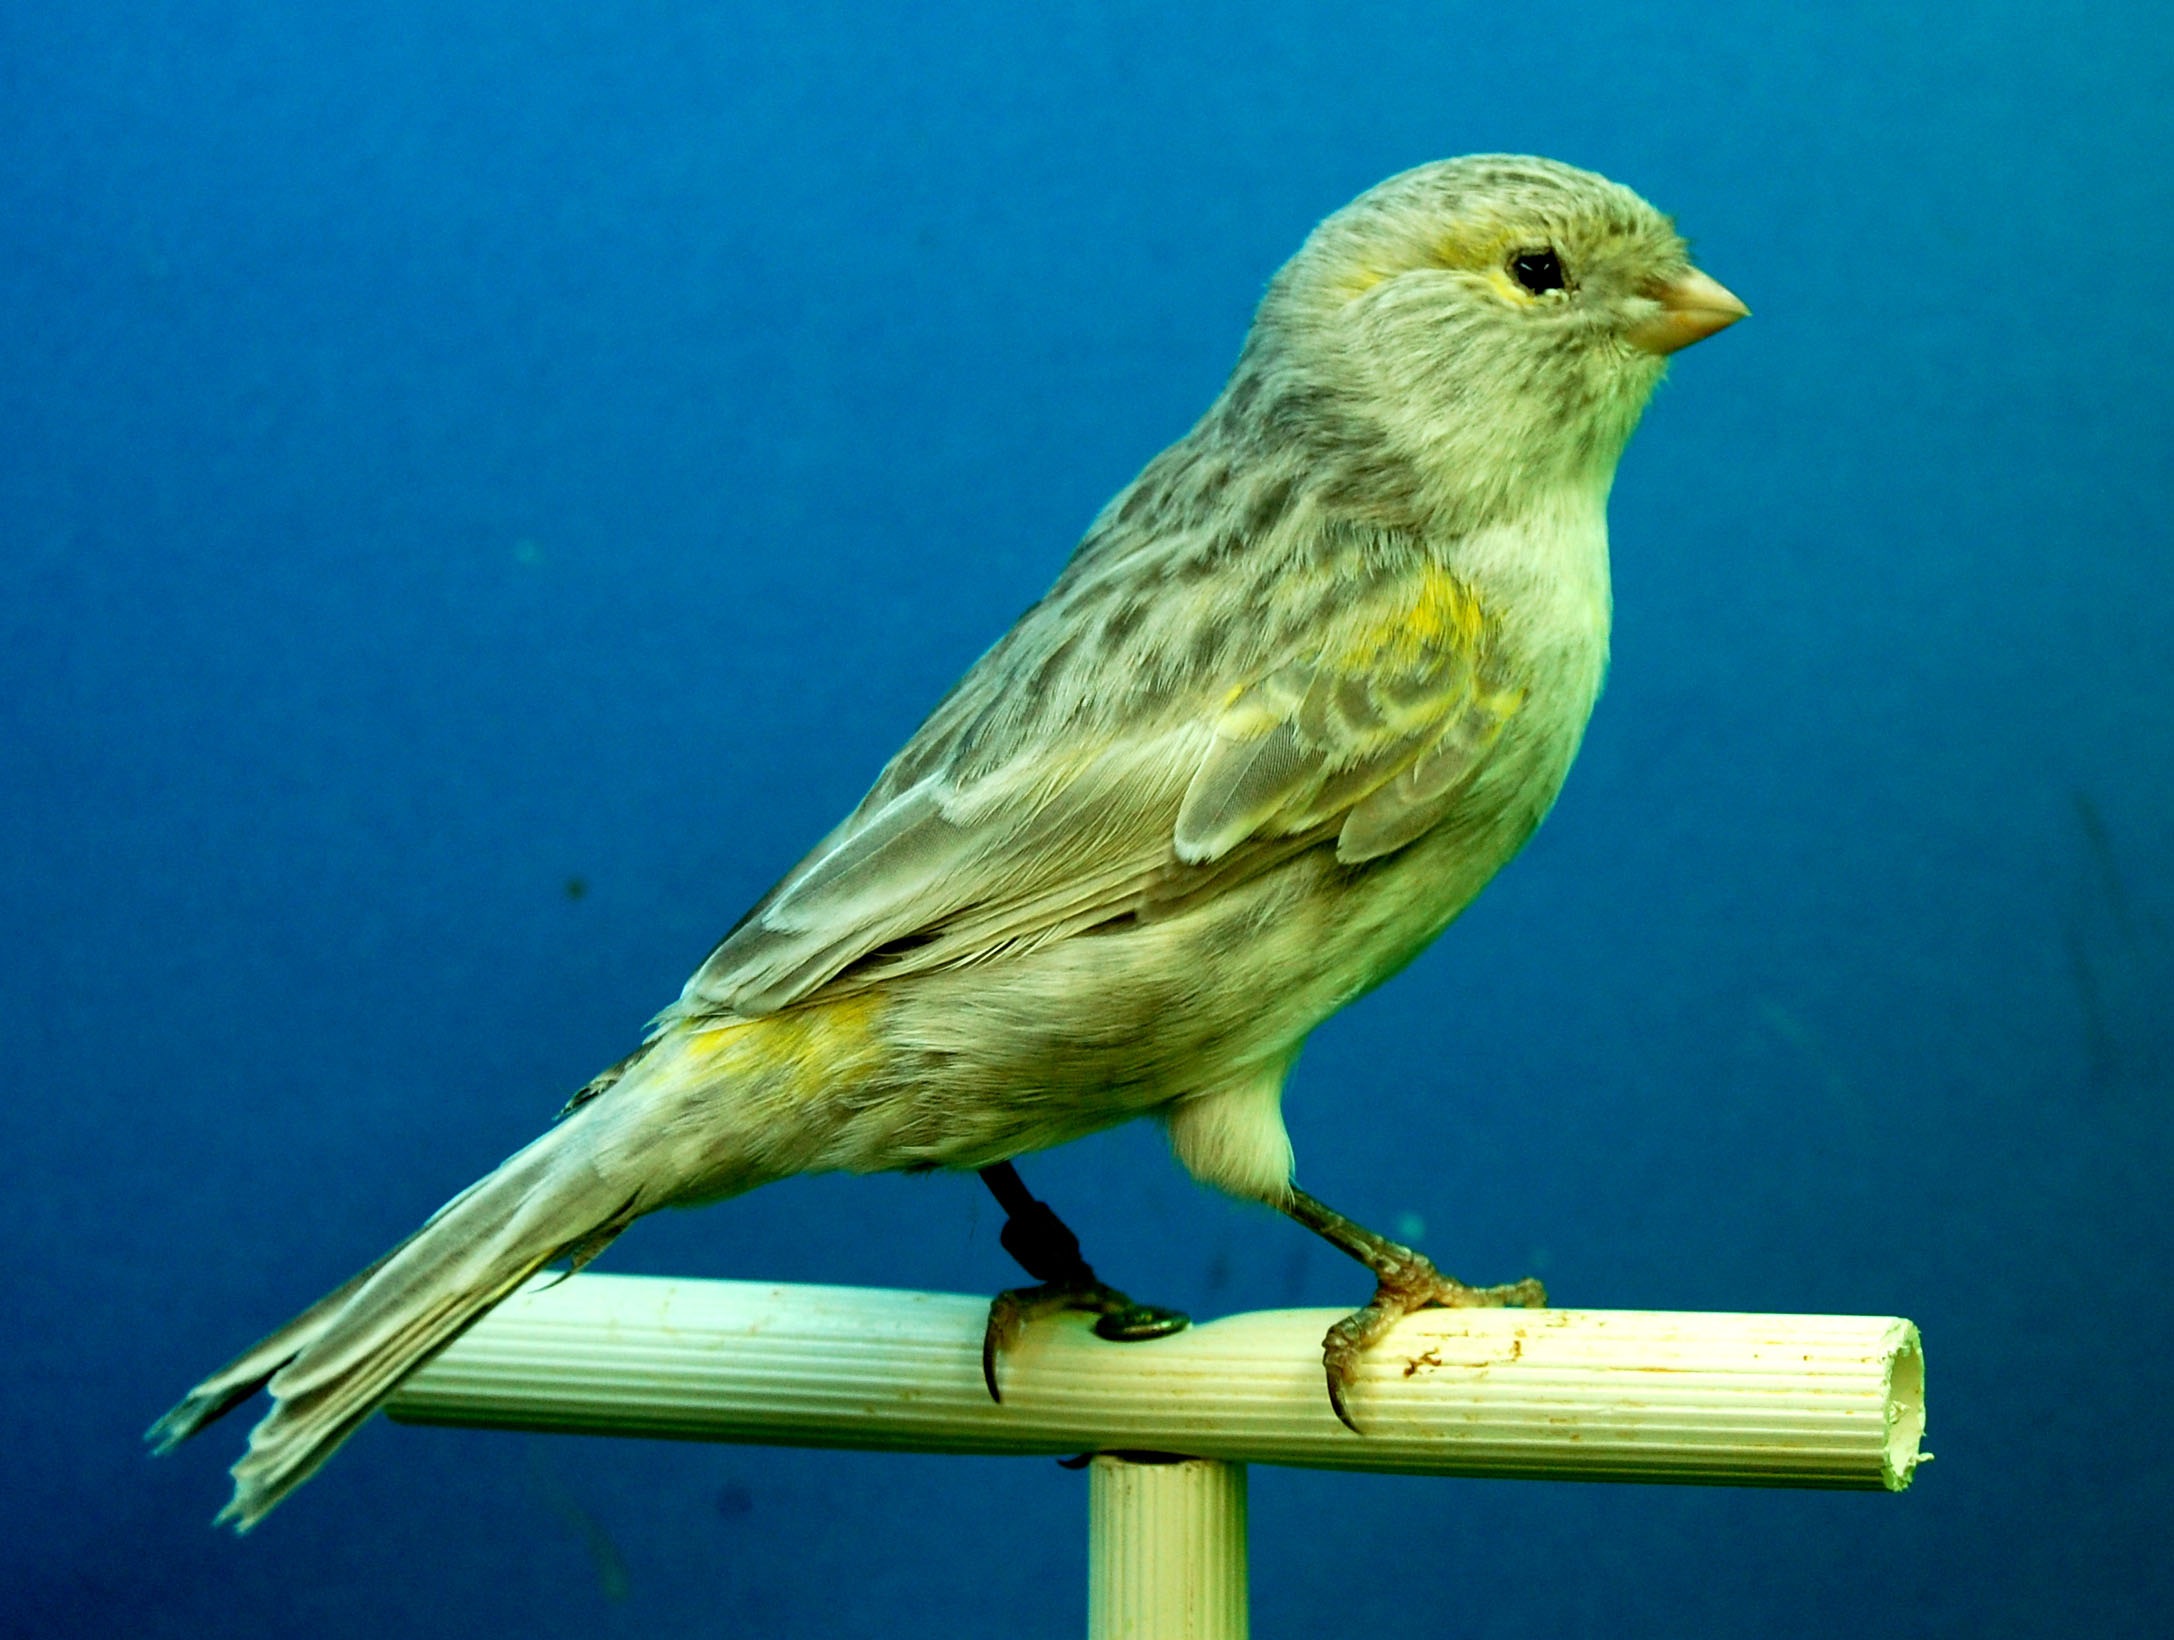
bird, wing, beak, yellow, fauna, vertebrate, finch, aviary, canary, canaries, perching bird, emberizidae, ortolan bunting, atlantic canary, black opal